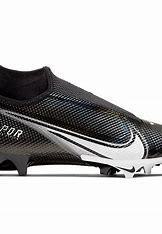
Brand: Nike
Model: Vapor Edge Pro 360 2